John Griffith Williams

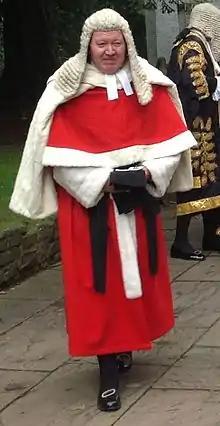
Griffith Williams in procession at Llandaff Cathedral in 2013

Sir John Griffith Williams (born 20 December 1944) is a retired Welsh judge of the High Court of England and Wales. He retired from the High Court (Queen's Bench Division) with effect from 21 December 2014.